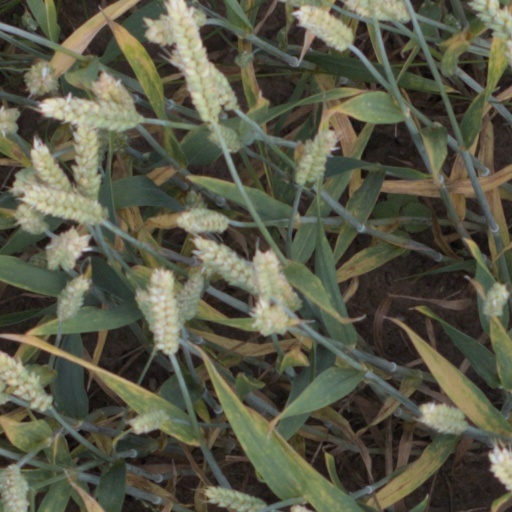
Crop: wheat